Harkness table

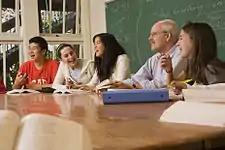
Students and instructor seated around a Harkness table at The College Preparatory School in Oakland, California

The Harkness table, Harkness method, or Harkness discussion is a teaching and learning method involving students seated in a large, oval configuration to discuss ideas in an encouraging, open-minded environment with only occasional or minimal teacher intervention.